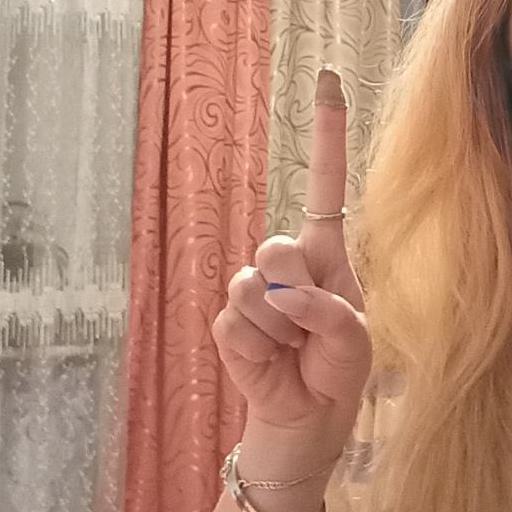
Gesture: one